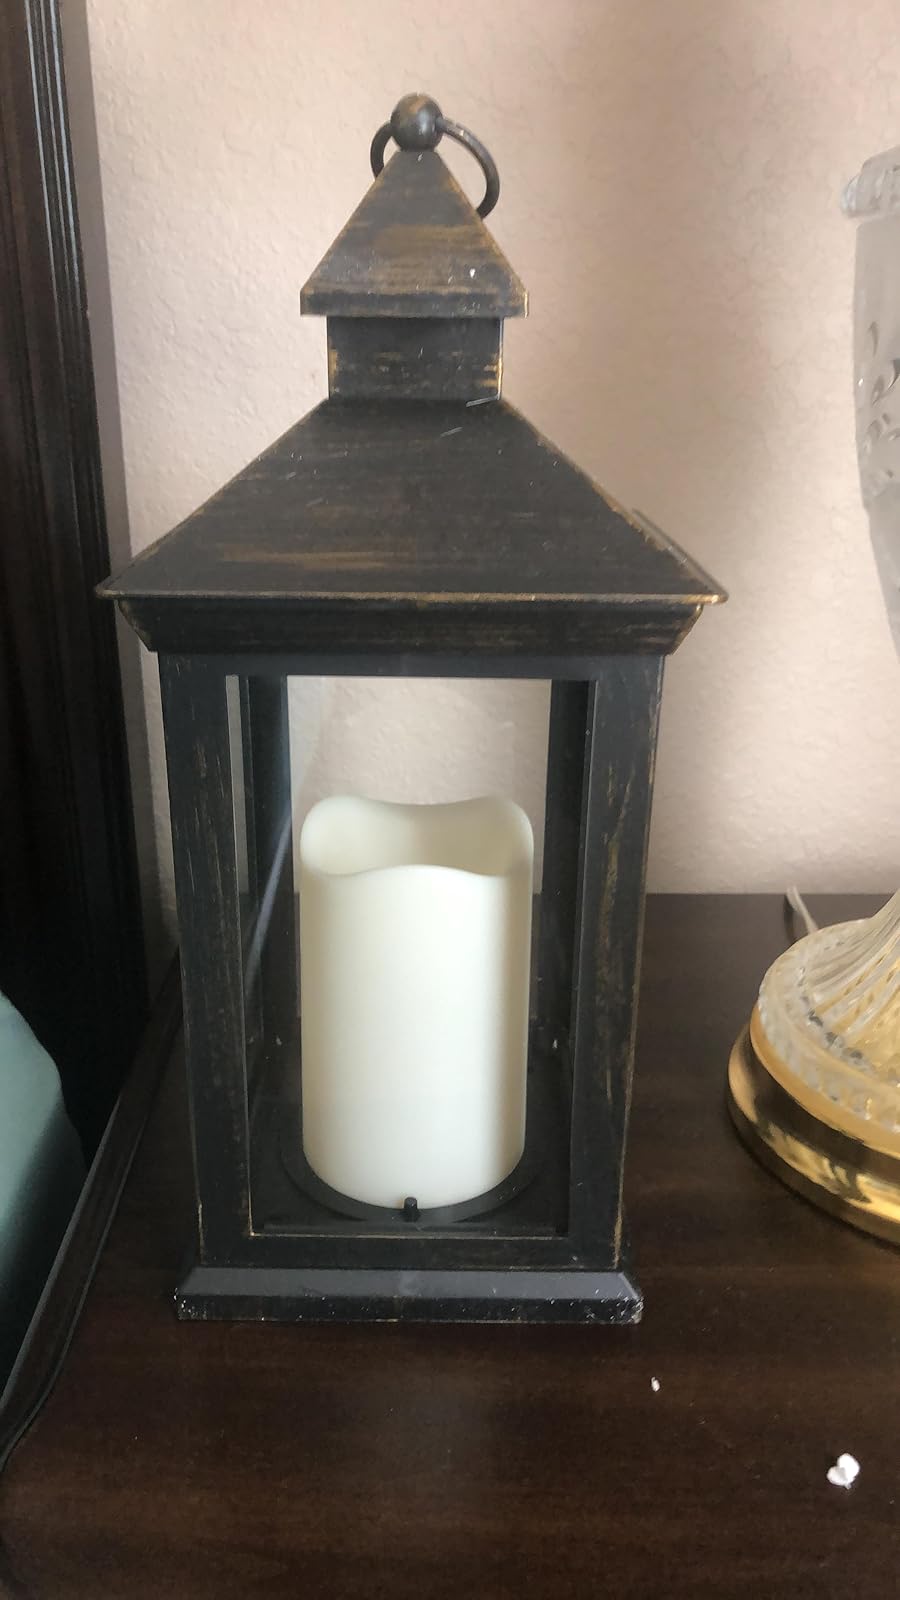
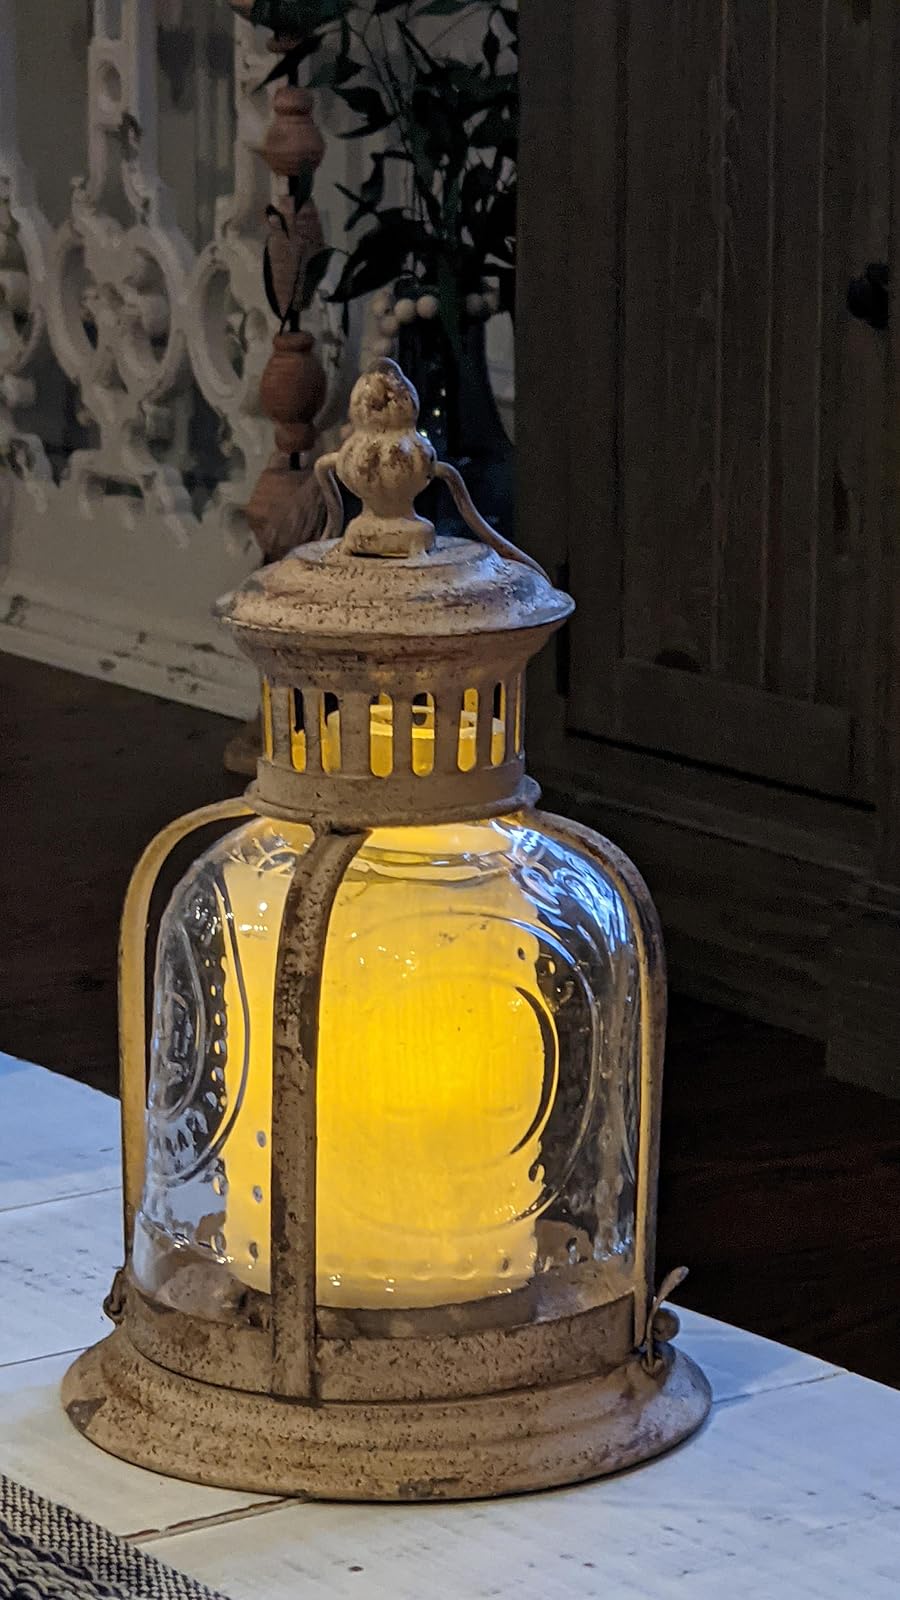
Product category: lantern
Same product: no